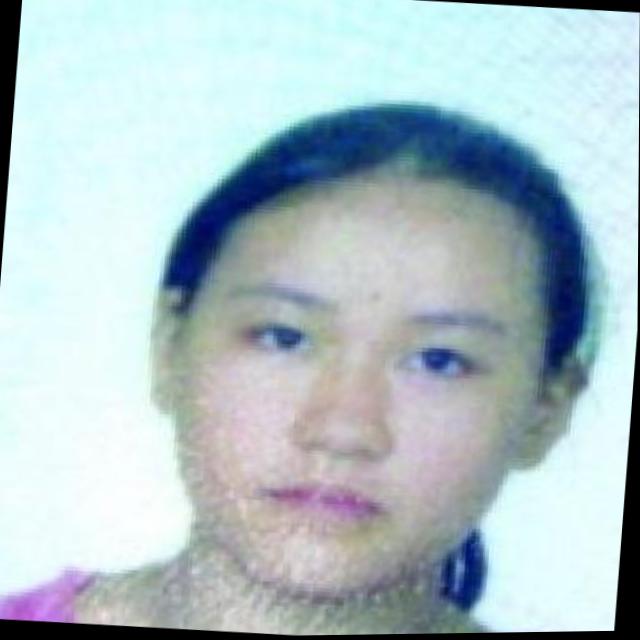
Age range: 13-20